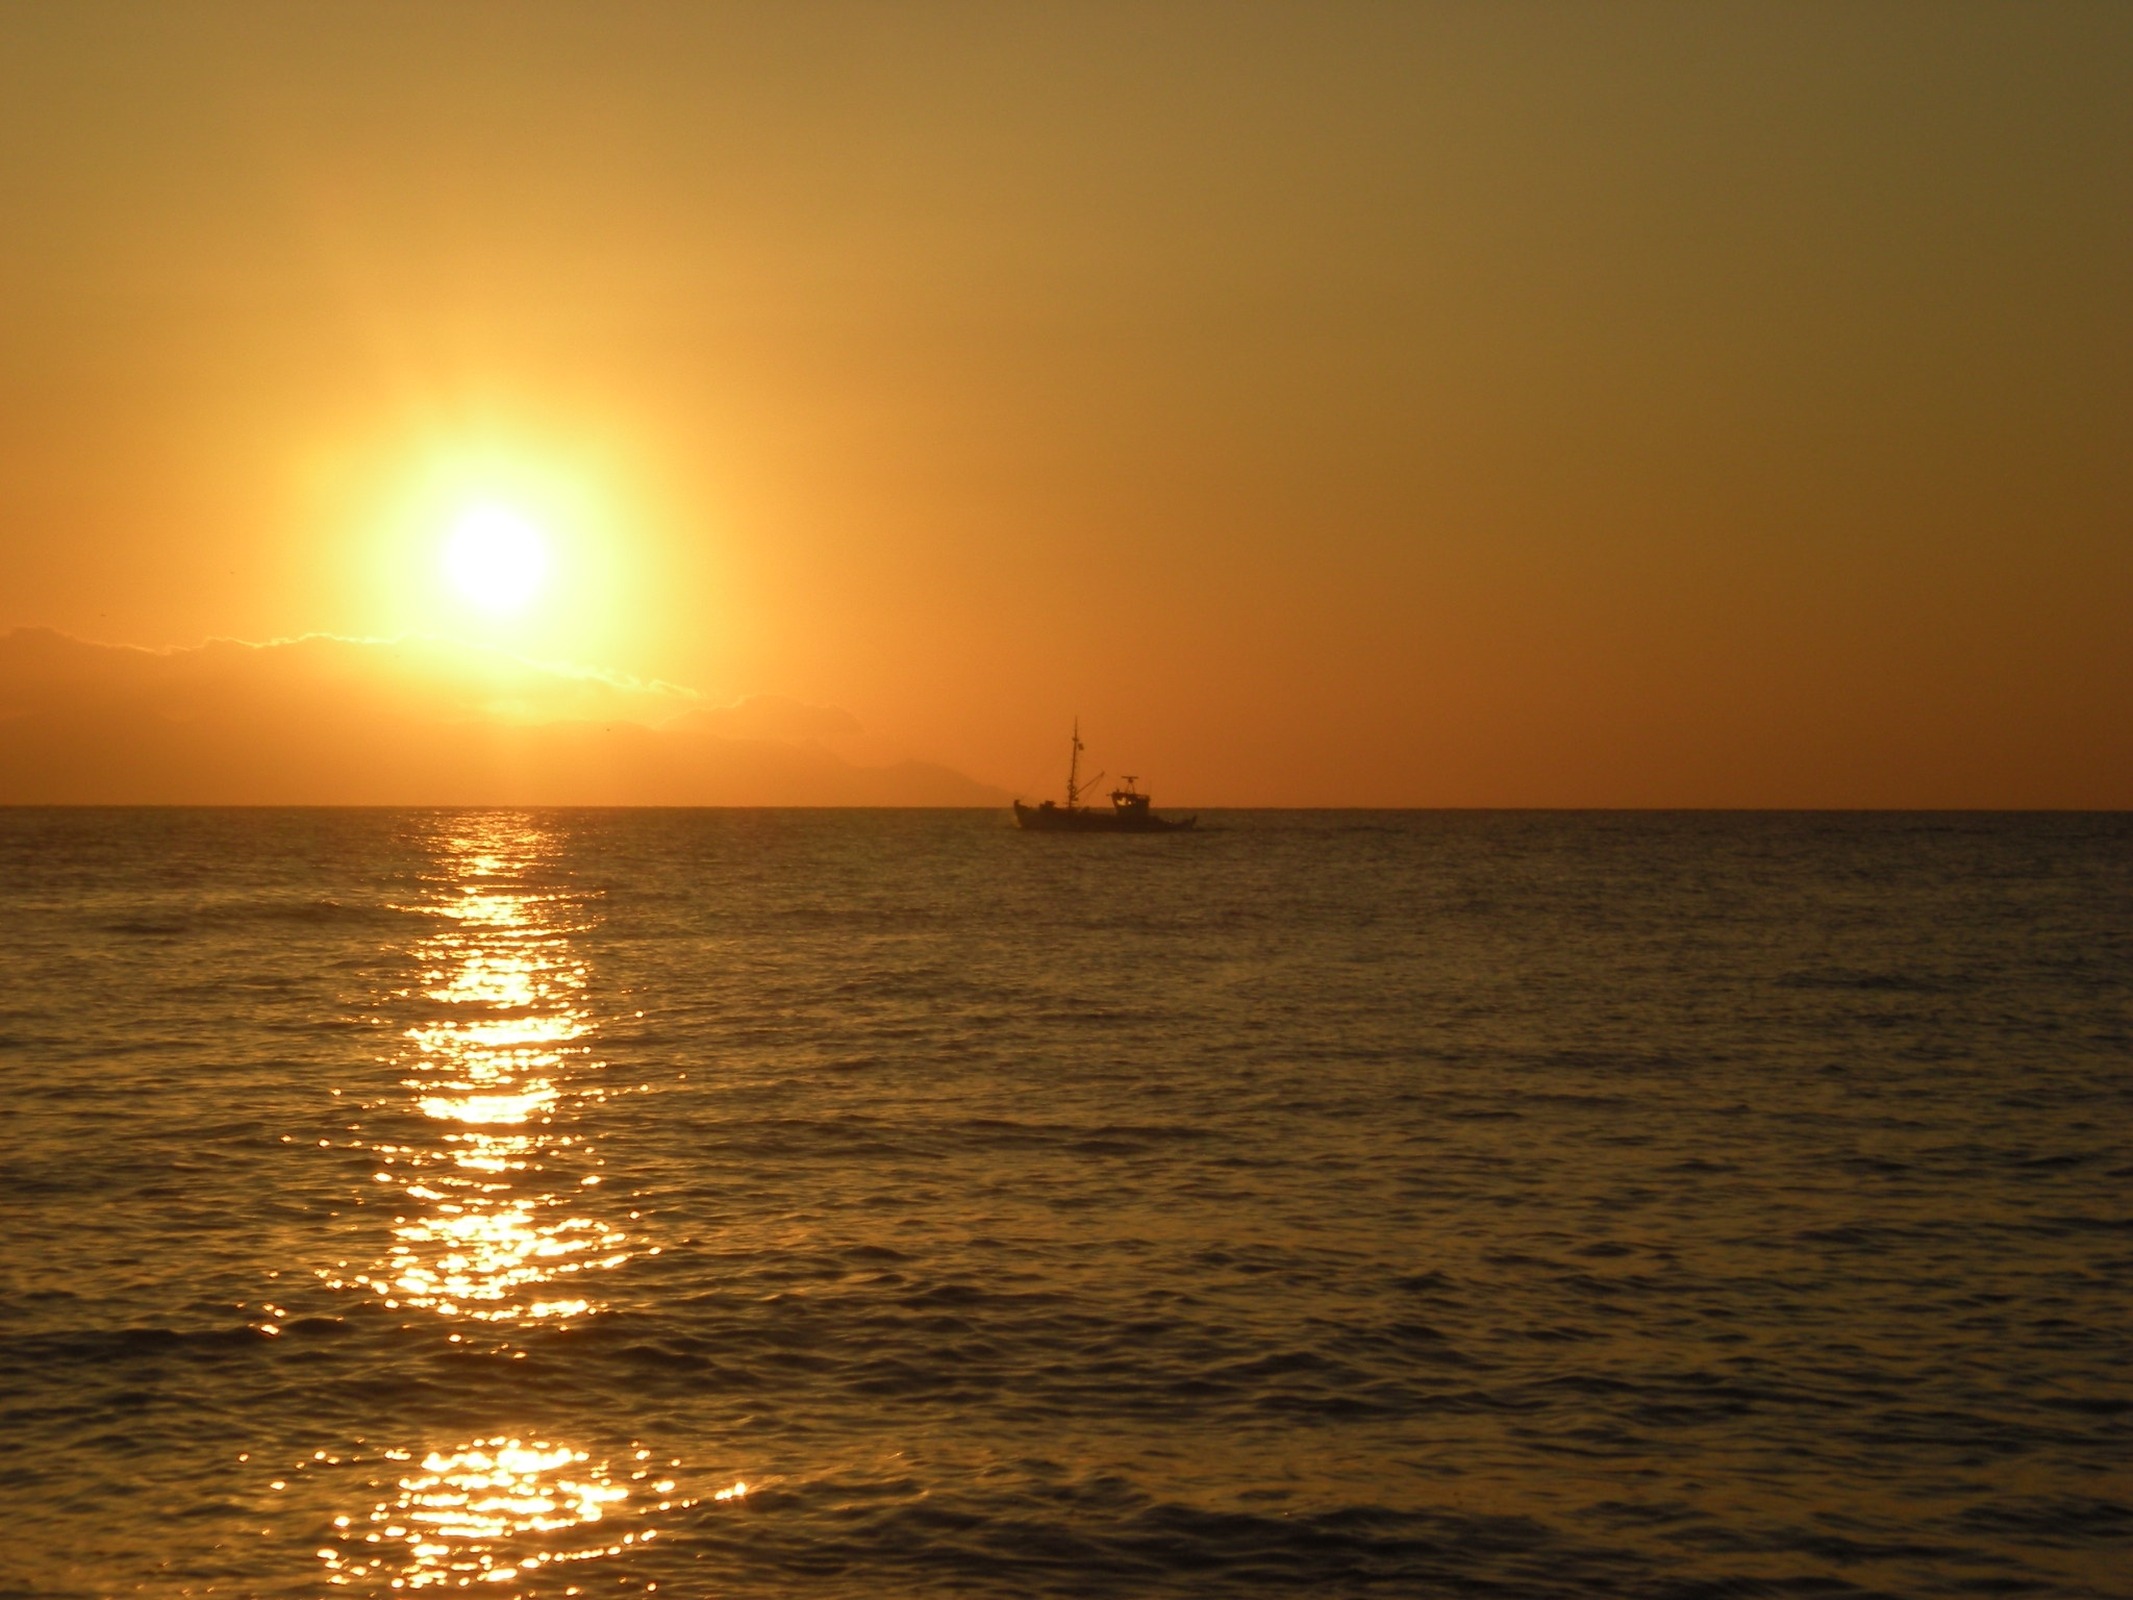
beach, sea, ocean, horizon, sun, hair, sunrise, sunset, sunlight, morning, wave, dawn, dusk, evening, santorini, marine, greece, afterglow, greek island